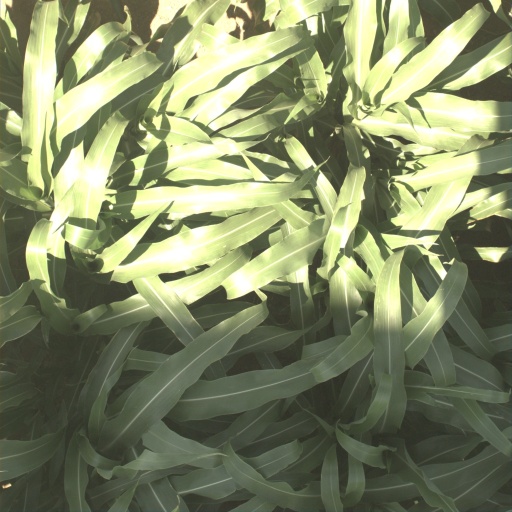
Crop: sorghum